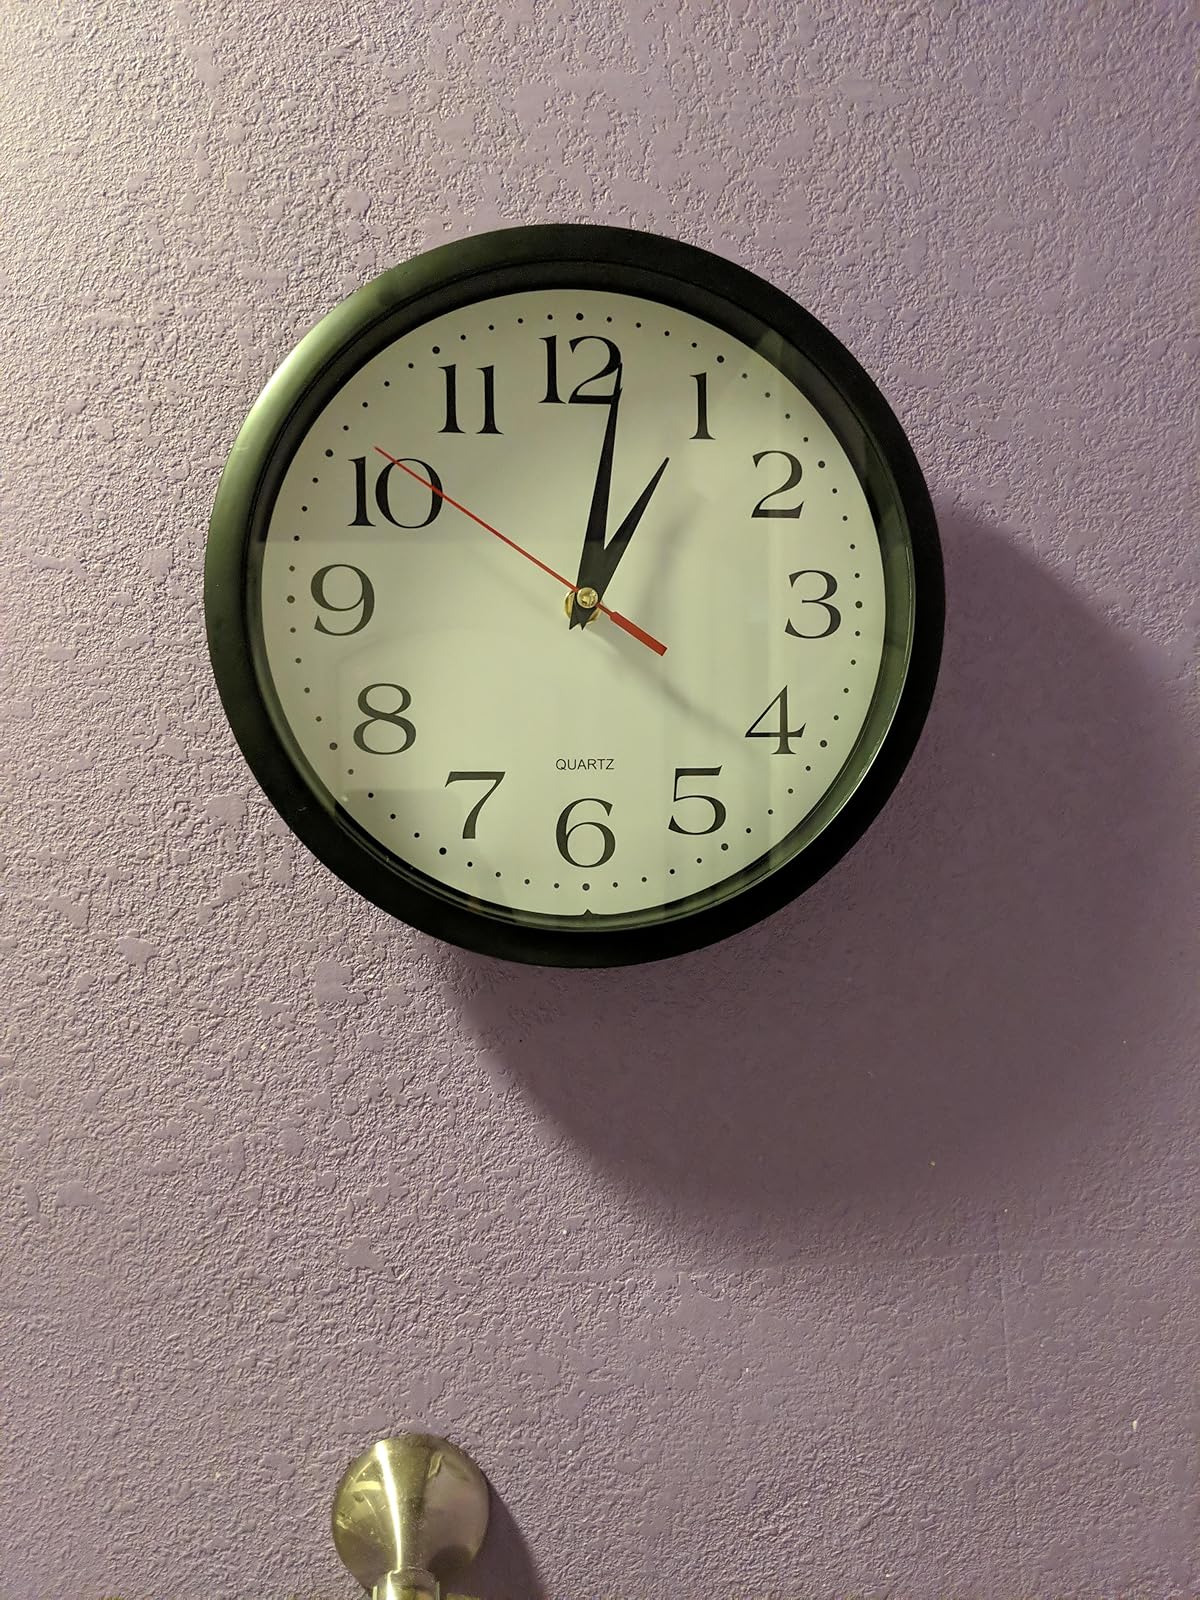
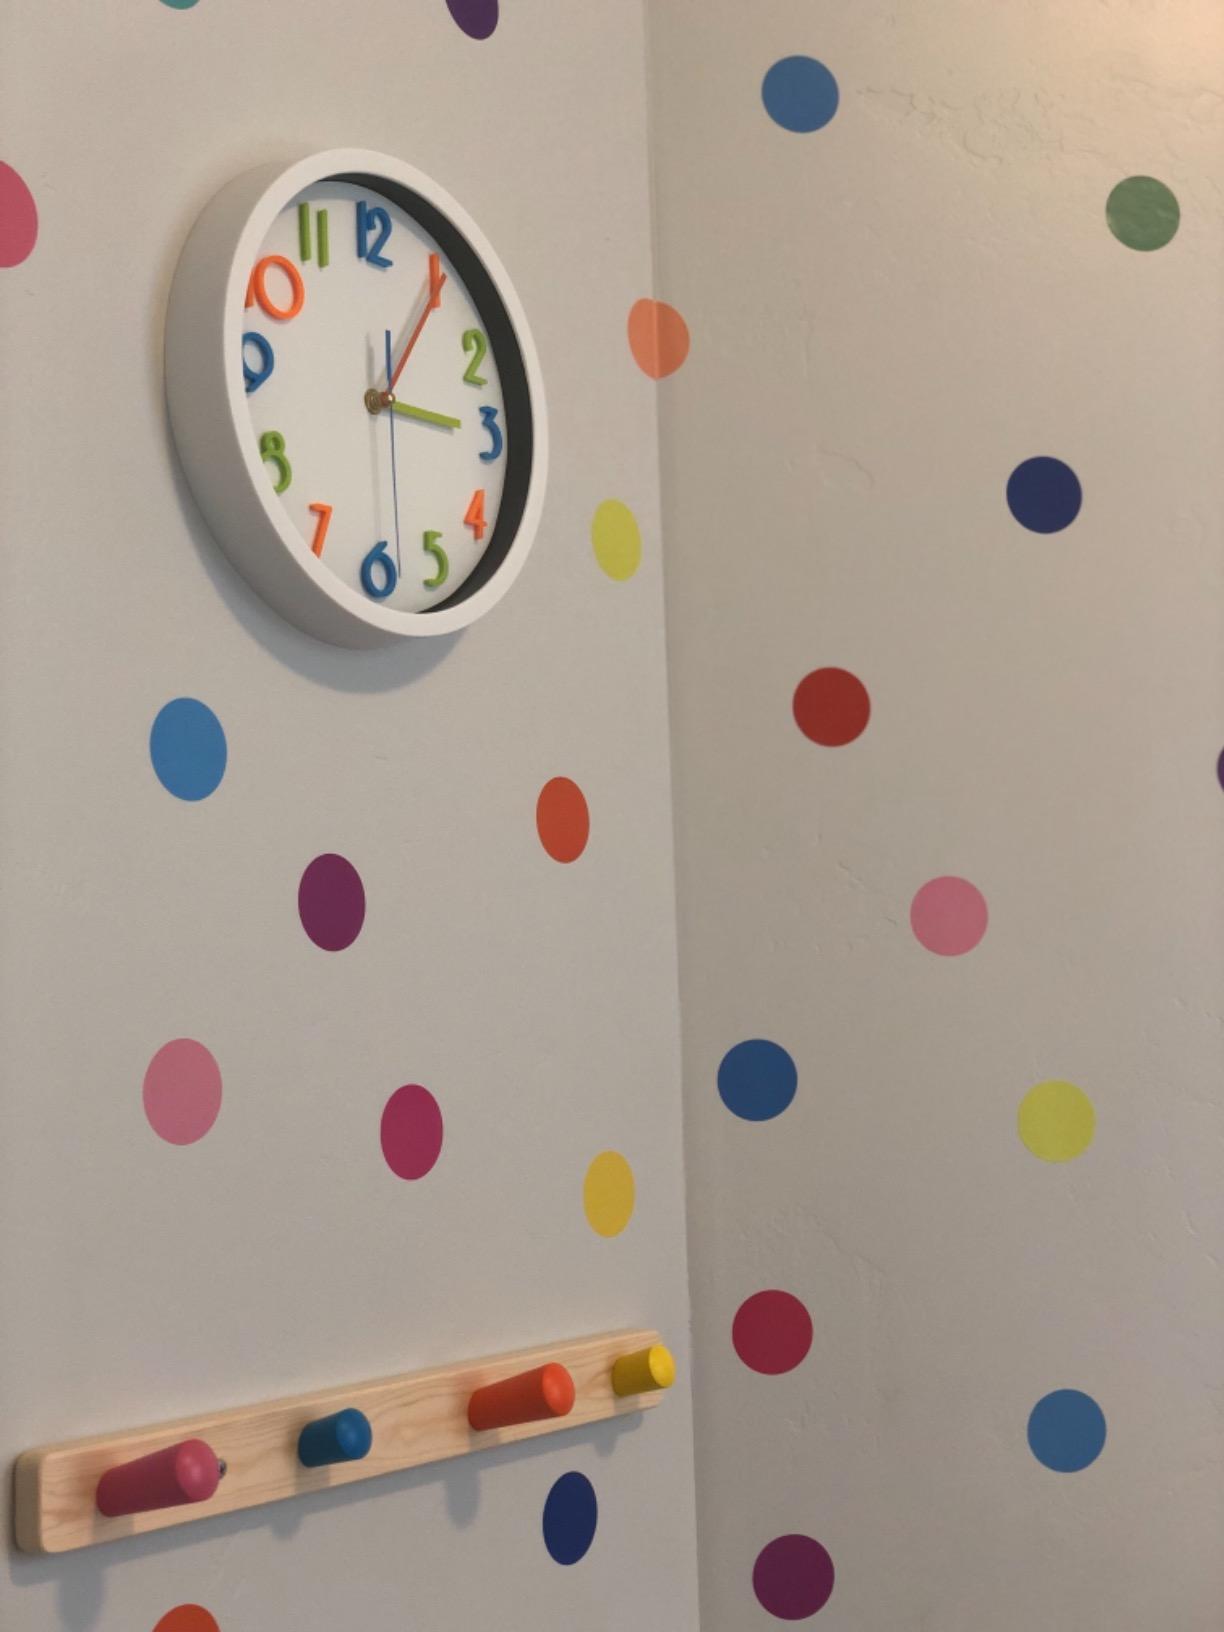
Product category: clock
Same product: no